Sidakeni Secondary School

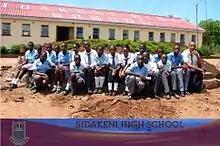
Sidakeni High School 2014 A'Level

Somandla Ndebele a "sungura" musician now based in Harare did secondary education here before relocating to Dzivarasekwa for high school.